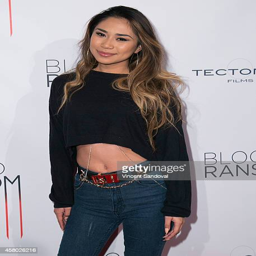
pop artist attends the los angeles premiere